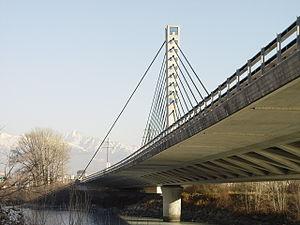
Pont de Chandoline Sion-Suisse
L'autoroute A9 est une autoroute suisse traversant le quart ouest du pays, entre le Jura vaudois et Sierre, et constitue la majeure partie de la route nationale 9. En construction entre Sierre et Brigue, son tracé suit dans les grandes lignes celui de la route principale 9. En Valais elle est appelée autoroute du Rhône. L'A9 constitue un tronçon des routes européennes 23, 25, 27 et 62.
Cette liste contient les ponts présents sur le Rhône et ses bras. Elle est donnée par canton suisse et département français depuis l'amont du cours d'eau vers son aval et précise, après chaque pont, le nom des communes qu'elle relie, en commençant par celle située sur la rive gauche du cours d'eau.